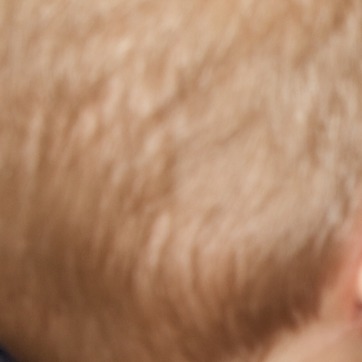
Material: hair